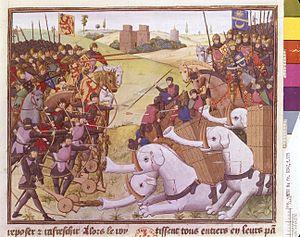
Alexandre le Grand qui bénéficie à travers l'histoire, les cultures et les religions d'une grande postérité, a été le sujet de très nombreuses œuvres d'art de l'Antiquité jusqu'à nos jours, faisant de lui l'une des principales figures politiques dans l'art occidental. La plupart des œuvres contemporaines ou originales ont disparu, même si de nombreuses copies ont été réalisées à l'époque romaine, particulièrement dans le domaine de la sculpture. Au Moyen Âge, dans la lignée du Roman d'Alexandre, l'épopée d'Alexandre s'incarnent dans de nombreuses publications littéraires pour devenir l'un des mythes les plus diffusés dans le temps et dans l'espace. À l'époque moderne, Alexandre est un thème privilégié dans la peinture. De nos jours il fait partie de la culture populaire en tant que sujet de romans historiques, de chansons ou de jeux vidéo.